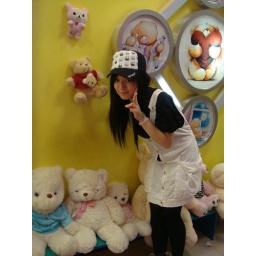
surrounded by cute bears